Runway end identifier light

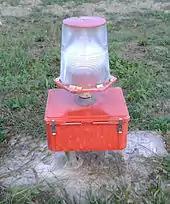
Runway end identifier lights

Runway end identifier lights (REIL) (ICAO identifies these as Runway Threshold Identification Lights) are installed at many airports to provide rapid and positive identification of the approach end of a particular runway. The system consists of a pair of synchronized flashing lights located laterally on each side of the runway threshold. REILs may be either omnidirectional or unidirectional facing the approach area. They are effective for: